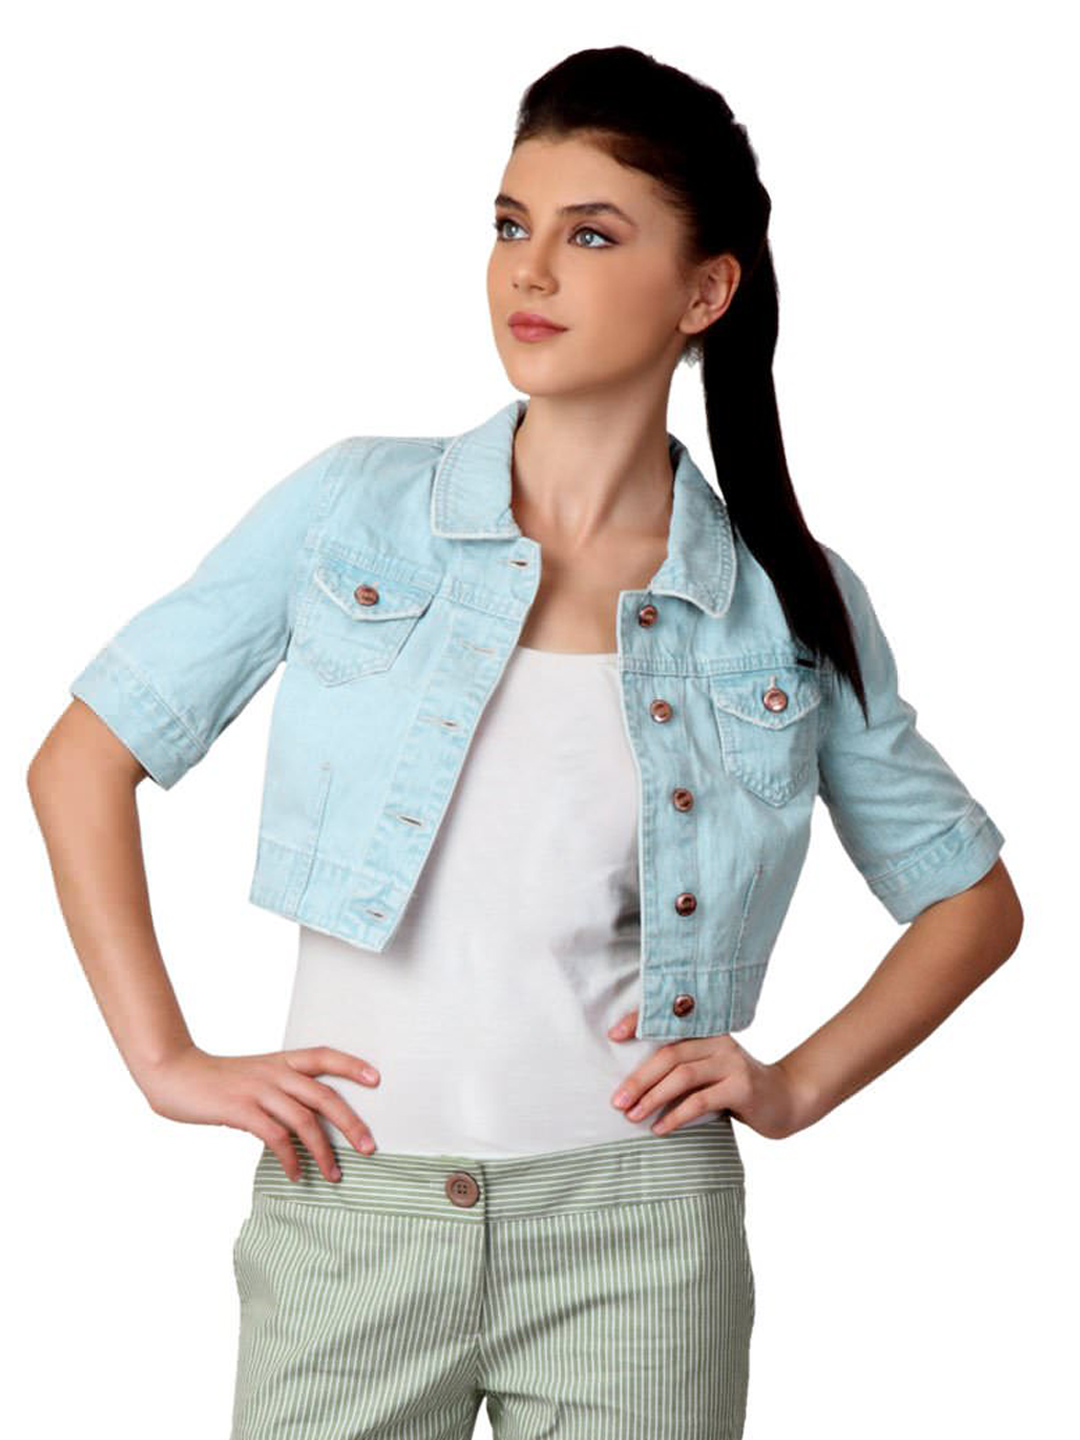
ONLY Women Blue Jacket
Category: Apparel / Topwear / Jackets
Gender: Women
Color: Blue
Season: Summer 2012
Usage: Casual